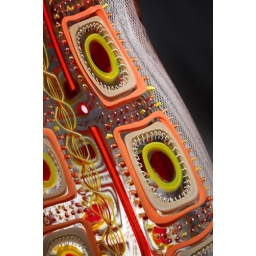
Murrine in scarlet, latte and salmon with details in related colors in cane, ballotini and hairline white zanfirico cane. $4,200